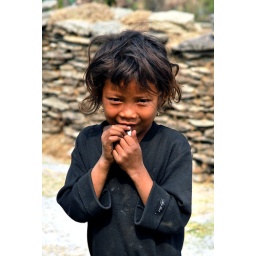
Shamefaced girl in the small mountain village close Pokhara, Nepal